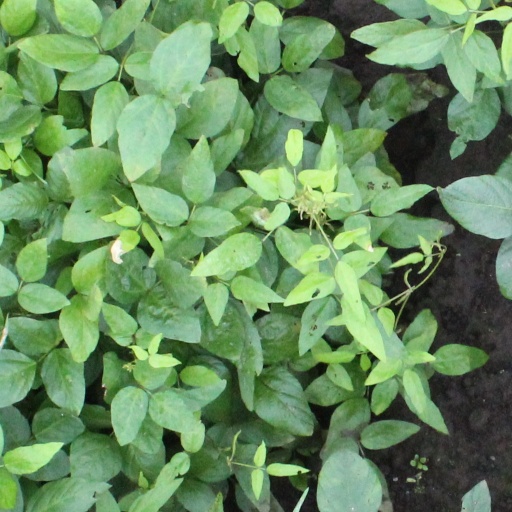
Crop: soybean